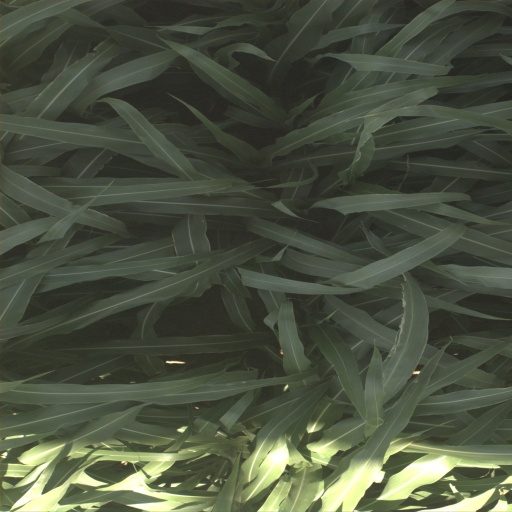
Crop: sorghum